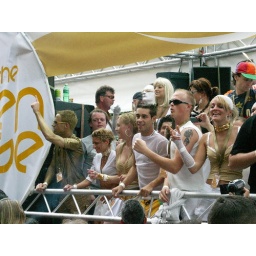
About 30 trucks are going around lake of Zurich. Trucks carry bunch of people and music.